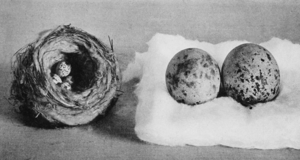
Photographie en noir et blanc d'un nid d'oiseau et de deux œufs recueillis par Henry David Thoreau et donnés au Muséum d'Histoire Naturelle de Boston par l'écrivain. Les deux œufs sont posés sur un lit fait de coton."
Walden ou la Vie dans les bois est un récit publié en 1854 par l'écrivain américain Henry David Thoreau.